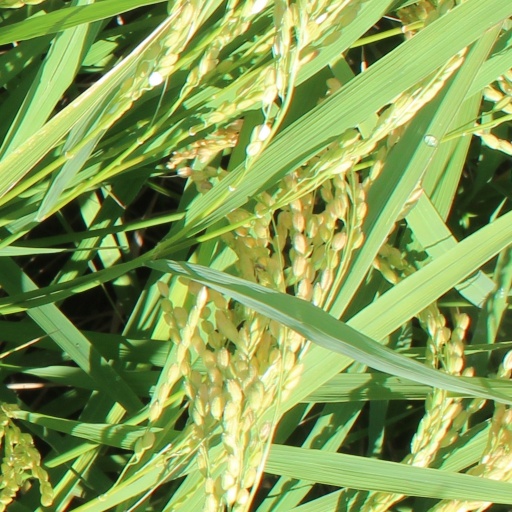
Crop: rice